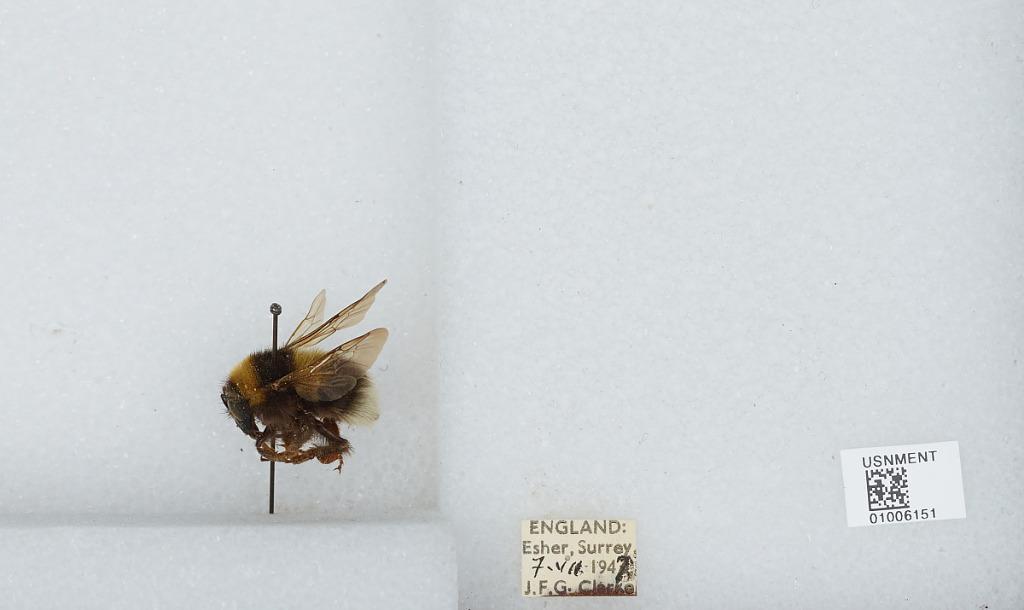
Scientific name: Bombus (Megabombus) hortorum (Linnaeus)
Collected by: J. Clarke
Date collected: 1947-7-7
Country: United Kingdom
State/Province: England
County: Surrey
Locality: Esher, Elmbridge
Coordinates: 51.3691, -0.365